Margaret Bevan

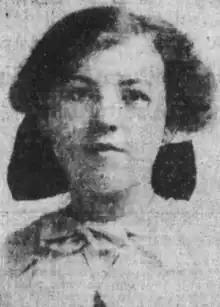
Margaret Bevan Gealy, from a 1916 newspaper.

Margaret Jane Bevan Geally (born – 20 December 1953), also called Maggie Bevan, was a Welsh-born child evangelist and singer, who twice toured the United States as a teenager, giving sermons and recitals in churches.